Harvey Birdman: Attorney at Law (video game)

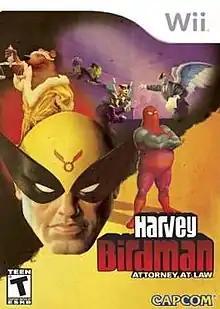
North American Wii version box art

Harvey Birdman: Attorney at Law is a 2008 visual novel adventure game developed by High Voltage Software and published by Capcom for the Wii, PlayStation 2, and PlayStation Portable. It was released on January 8, 2008. The game is based on the animated television series of the same name, with collaboration of the show's writers and voice actors. The gameplay heavily borrows from Capcom's "Ace Attorney" series.